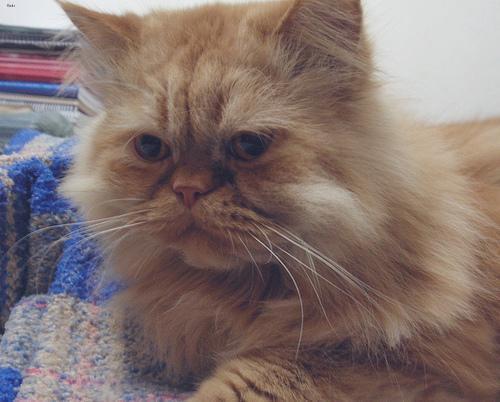
Persian